Capt. Gamaliel Bradford House

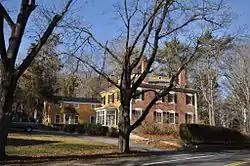

The Capt. Gamaliel Bradford House is a historic house in Duxbury, Massachusetts. Built in 1807, the house is locally distinctive for its brick side walls and monitor section above the hip roof. It was listed on the National Register of Historic Places in 1978.